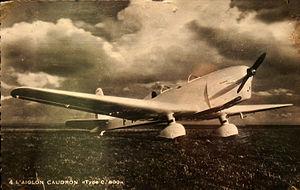
au Musée du terrain Vraux-Condé, collection de carte postale Abott.
Le Caudron C.600 Aiglon est un avion de tourisme français construit par la Société des avions Caudron.